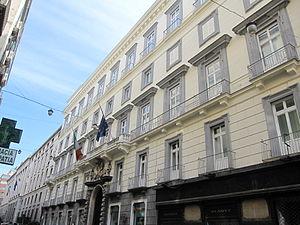
Le palais Zevallos est un palais construit au XVIIᵉ siècle et situé à Naples dans le quartier historique de San Ferdinando. Il comporte une galerie d'exposition qui retrace l'histoire du bâtiment, et qui présente au public des œuvres d'artistes milanais ainsi qu'une toile de van Wittel et le Martyre de sainte Ursule de Caravage.